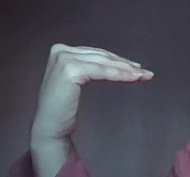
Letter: haa